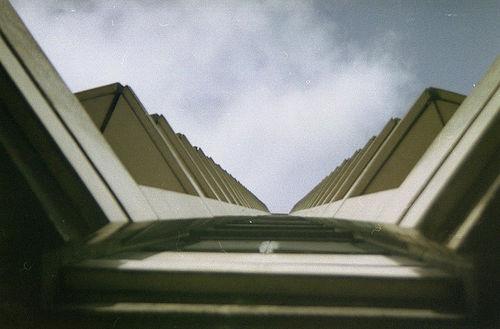
Weather: cloudy or overcast